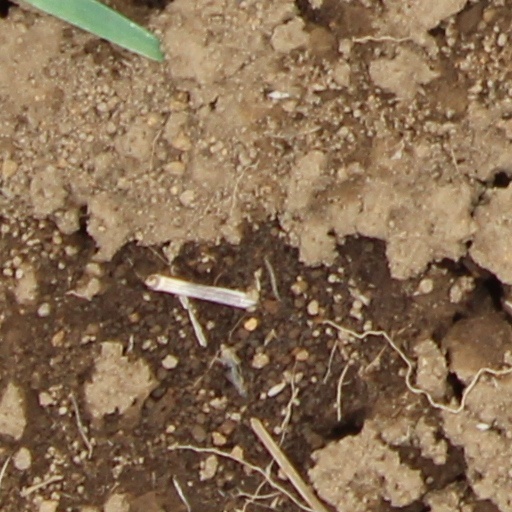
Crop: wheat